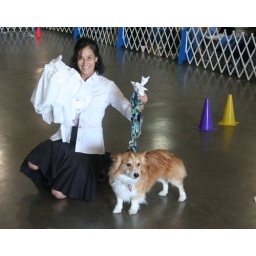
mum in her glory, toilet paper cheerleader corgi faire 2009 [ 32 pics]